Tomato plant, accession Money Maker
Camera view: horizontal (90 deg, fisheye); turntable rotation: 270 degrees
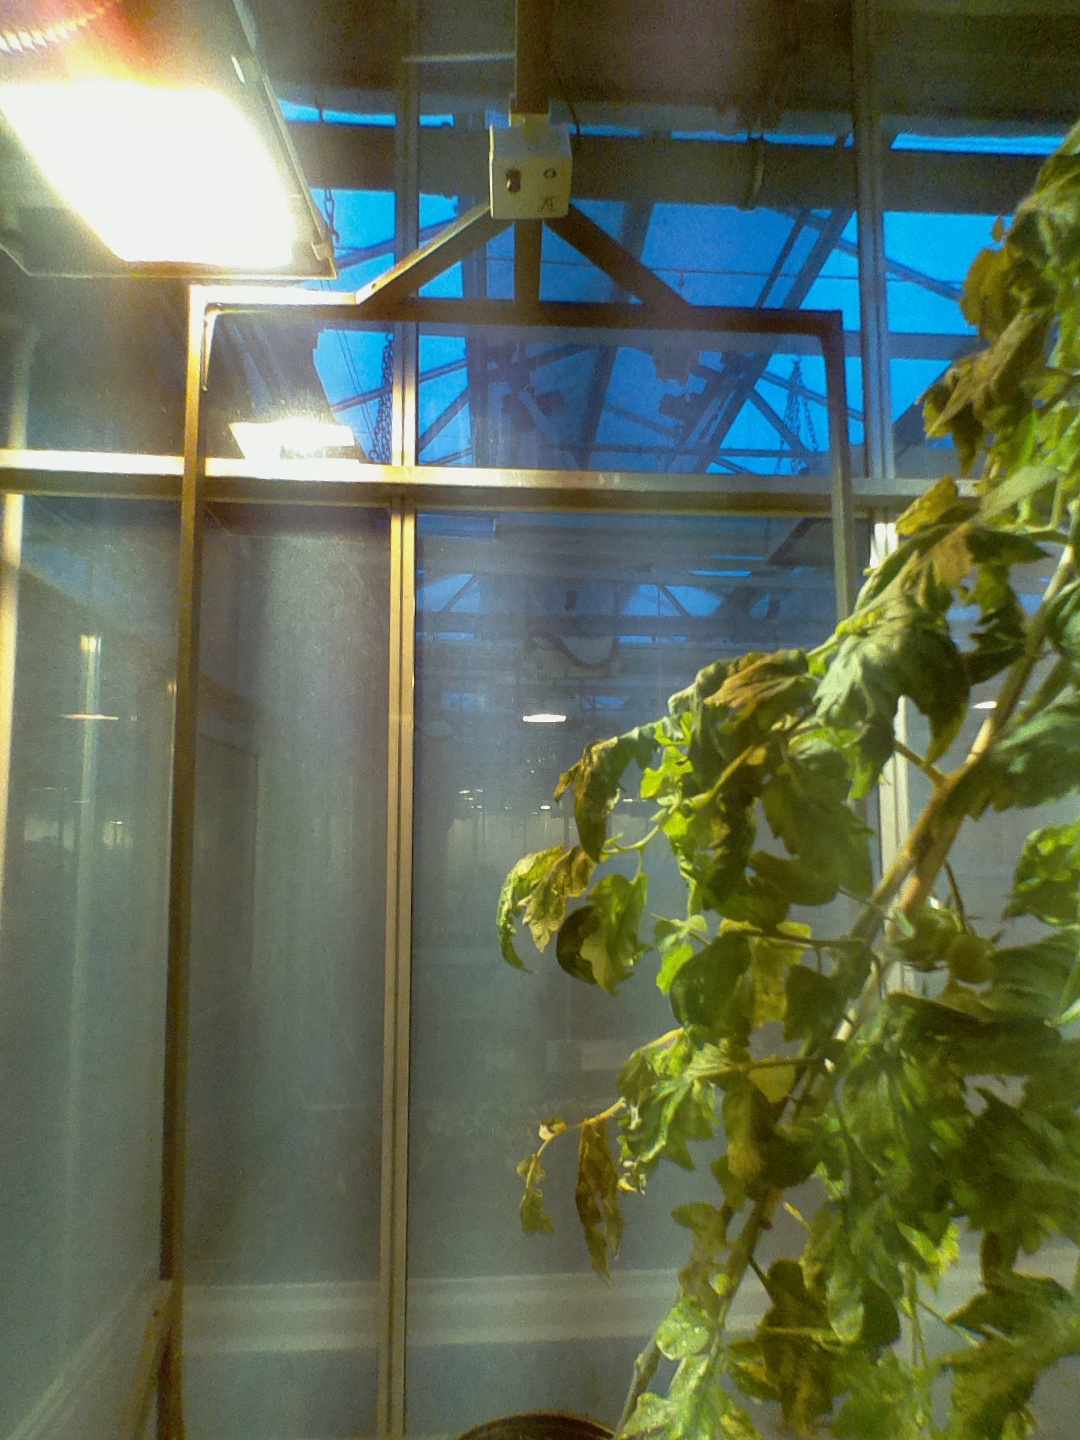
BBCH growth stage 76: 60%-70% of final fruit size